Lithuanian literature

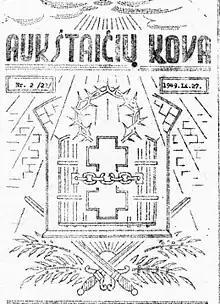
"Aukštaičių kova" ("The Fight of Aukštaitians") - a zine published by the Lithuanian partisans, 1949

Oskaras Milašius (Oscar Vladislas de Lubicz Milosz) (1877–1939) was born and spent his childhood in Čerėja (near Mogilev, Belarus). He graduated from Lycée Janson de Sailly in Paris. In 1920, when France recognized the independence of Lithuania, he was appointed Chargé d'Affaires for Lithuania. His publications included a 1928 collection of 26 Lithuanian songs, "Lithuanian Tales and Stories" (1930), "Lithuanian Tales" (1933), and "The Origin of the Lithuanian Nation" (1937). His mysticism and visions were influenced by Emanuel Swedenborg. Milašius identified as a Lithuanian poet writing in French.